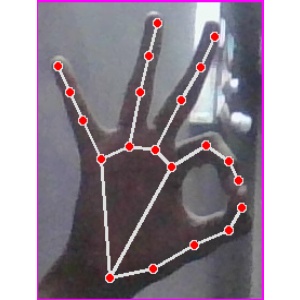
अक्षर: ण